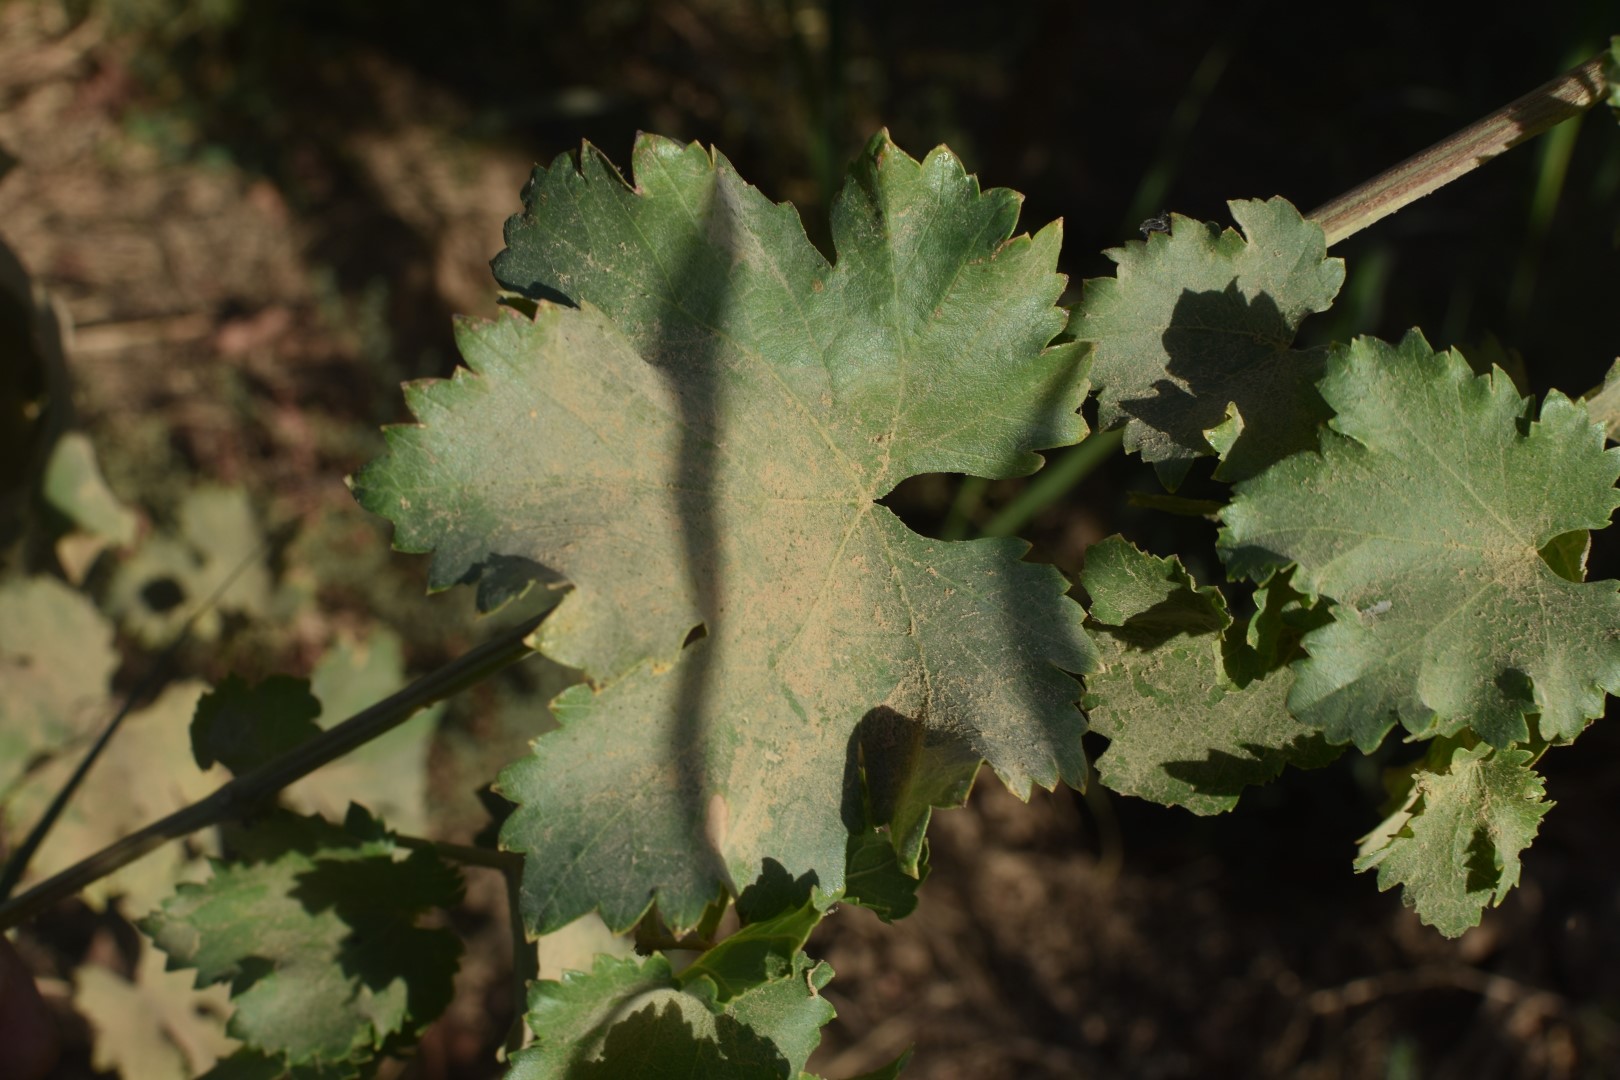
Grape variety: Deas Al-Annz